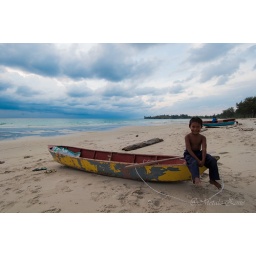
A boy lives at Kalampunian Beach near Tip of Borneo with his father boat